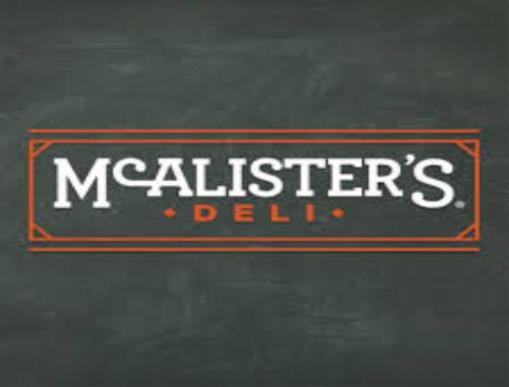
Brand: mcalister's deli
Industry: Food